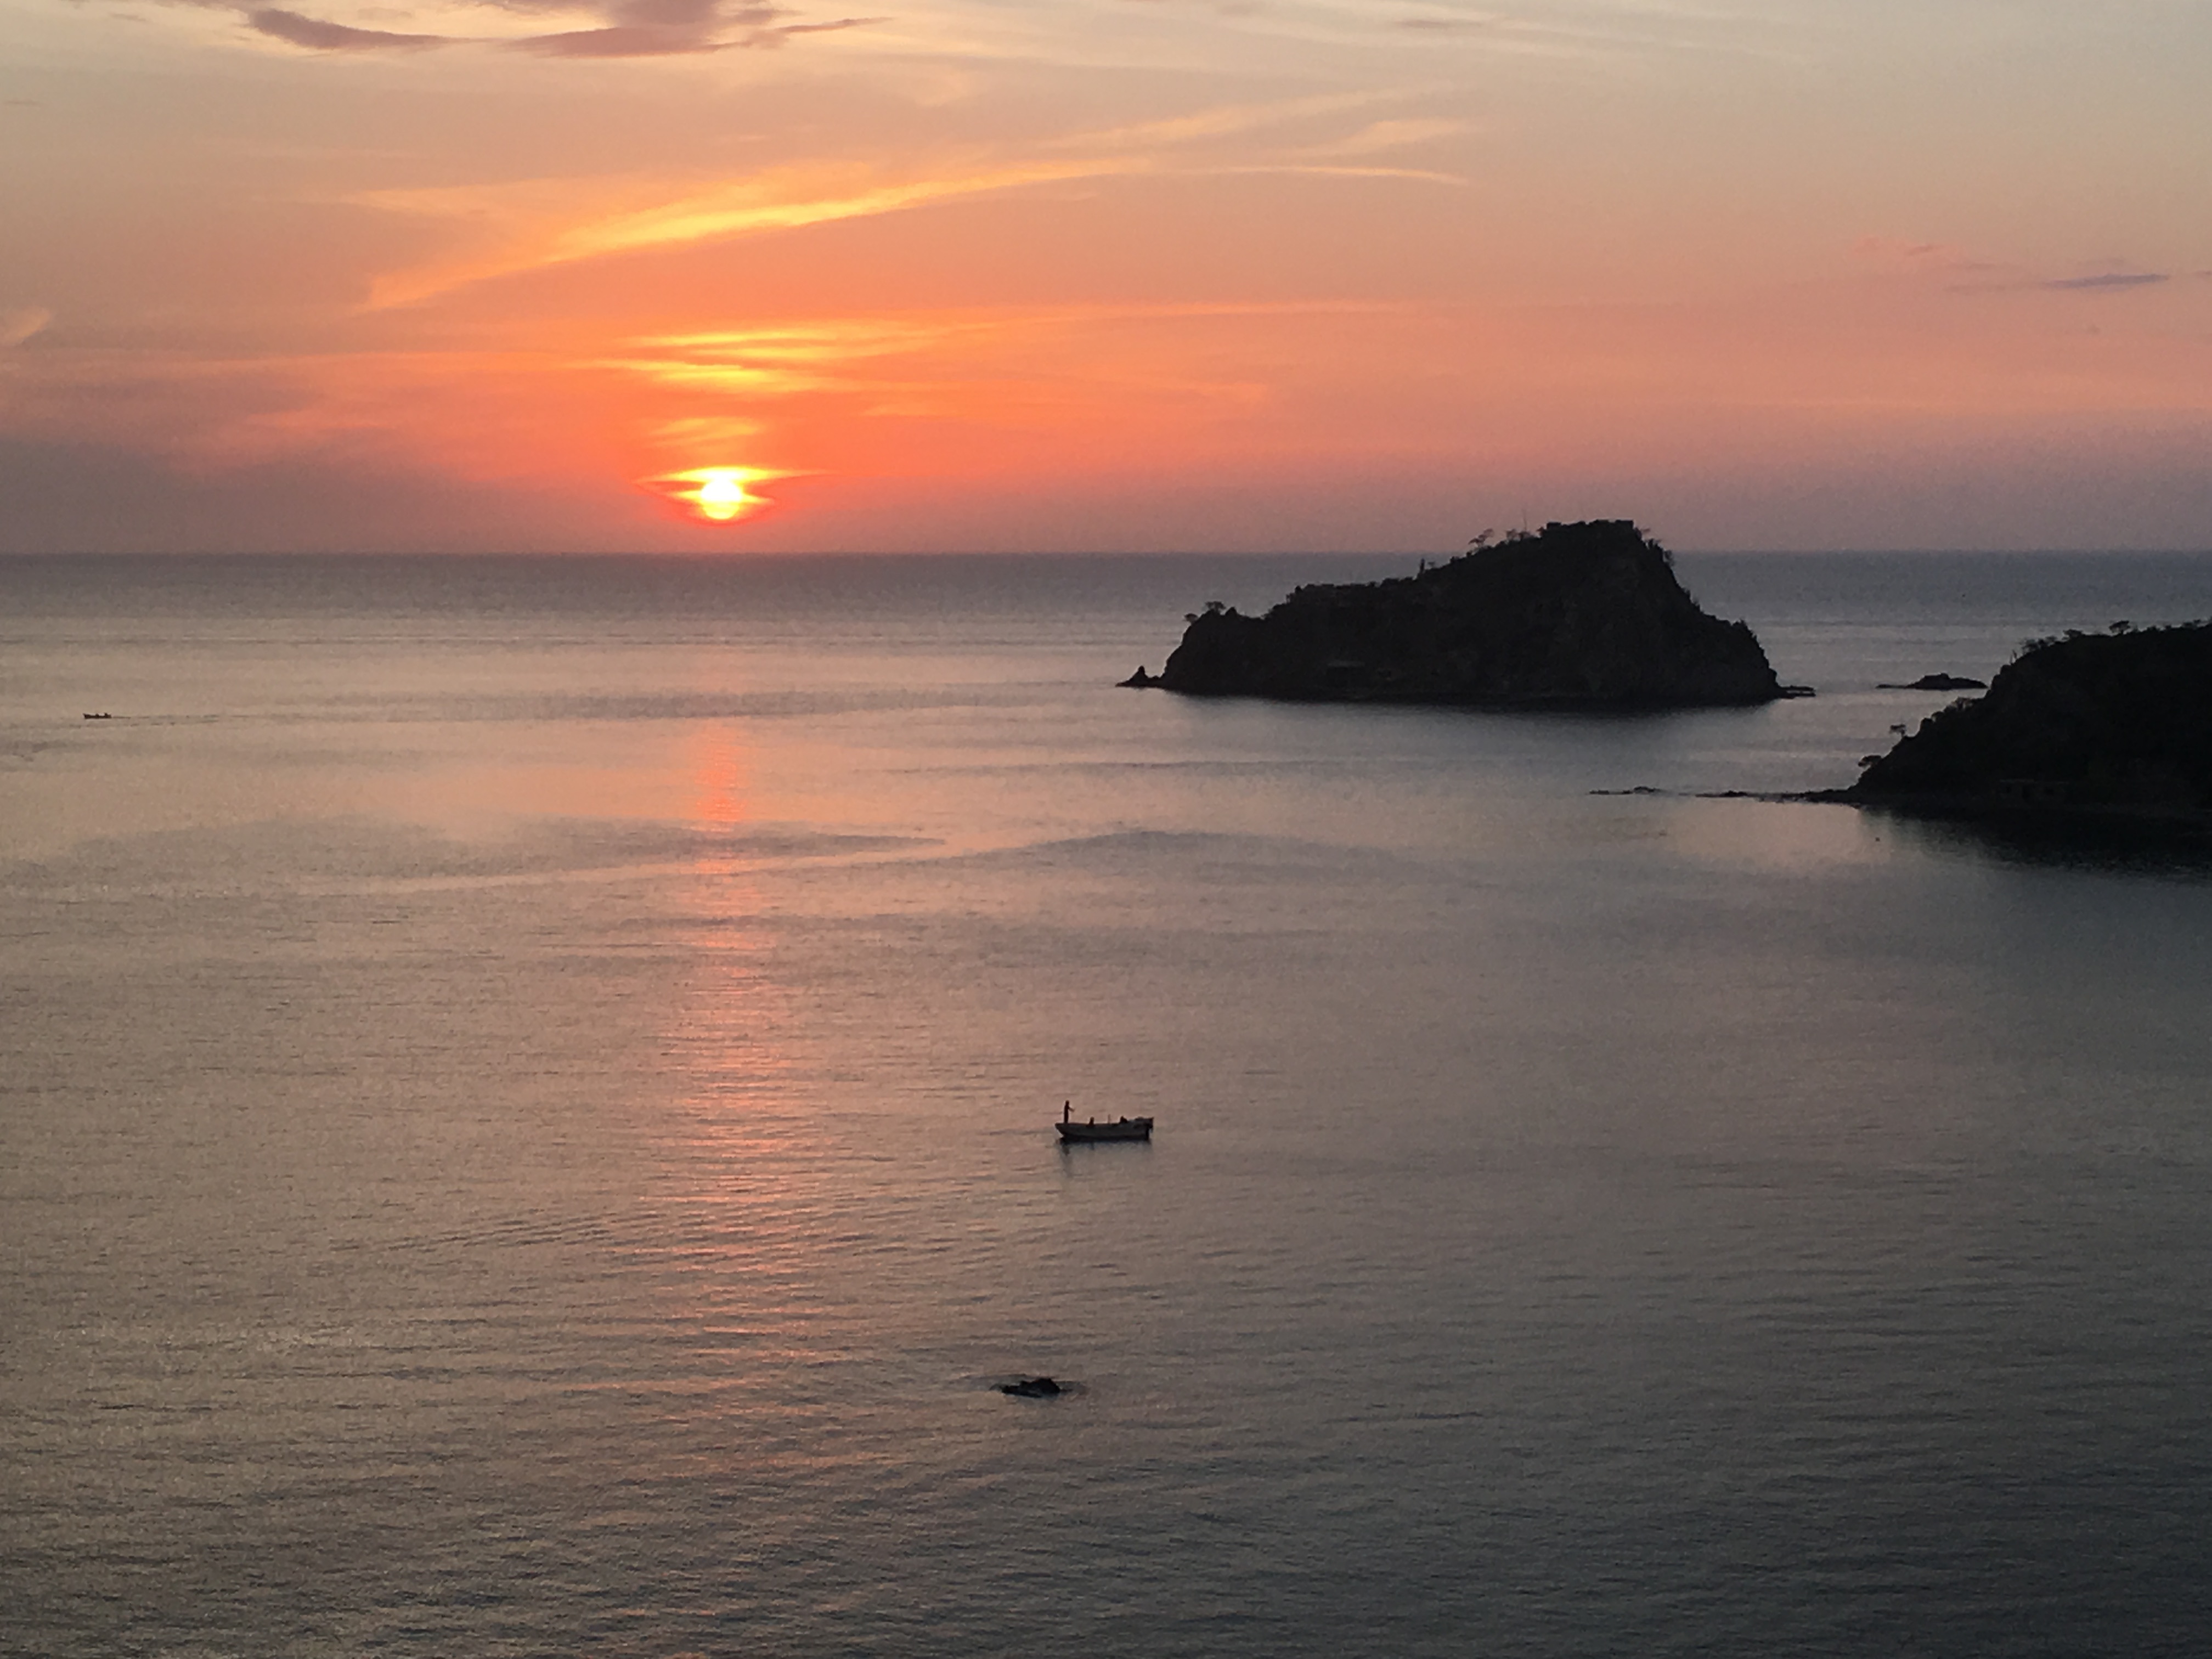
beach, sea, coast, ocean, horizon, sunrise, sunset, morning, shore, wave, dawn, dusk, evening, bay, body of water, cape, afterglow, wind wave